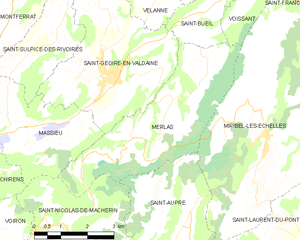
Merlas est une commune française située dans le département de l'Isère en région Auvergne-Rhône-Alpes.